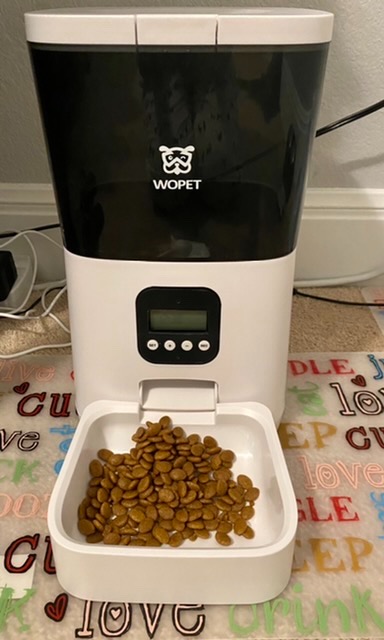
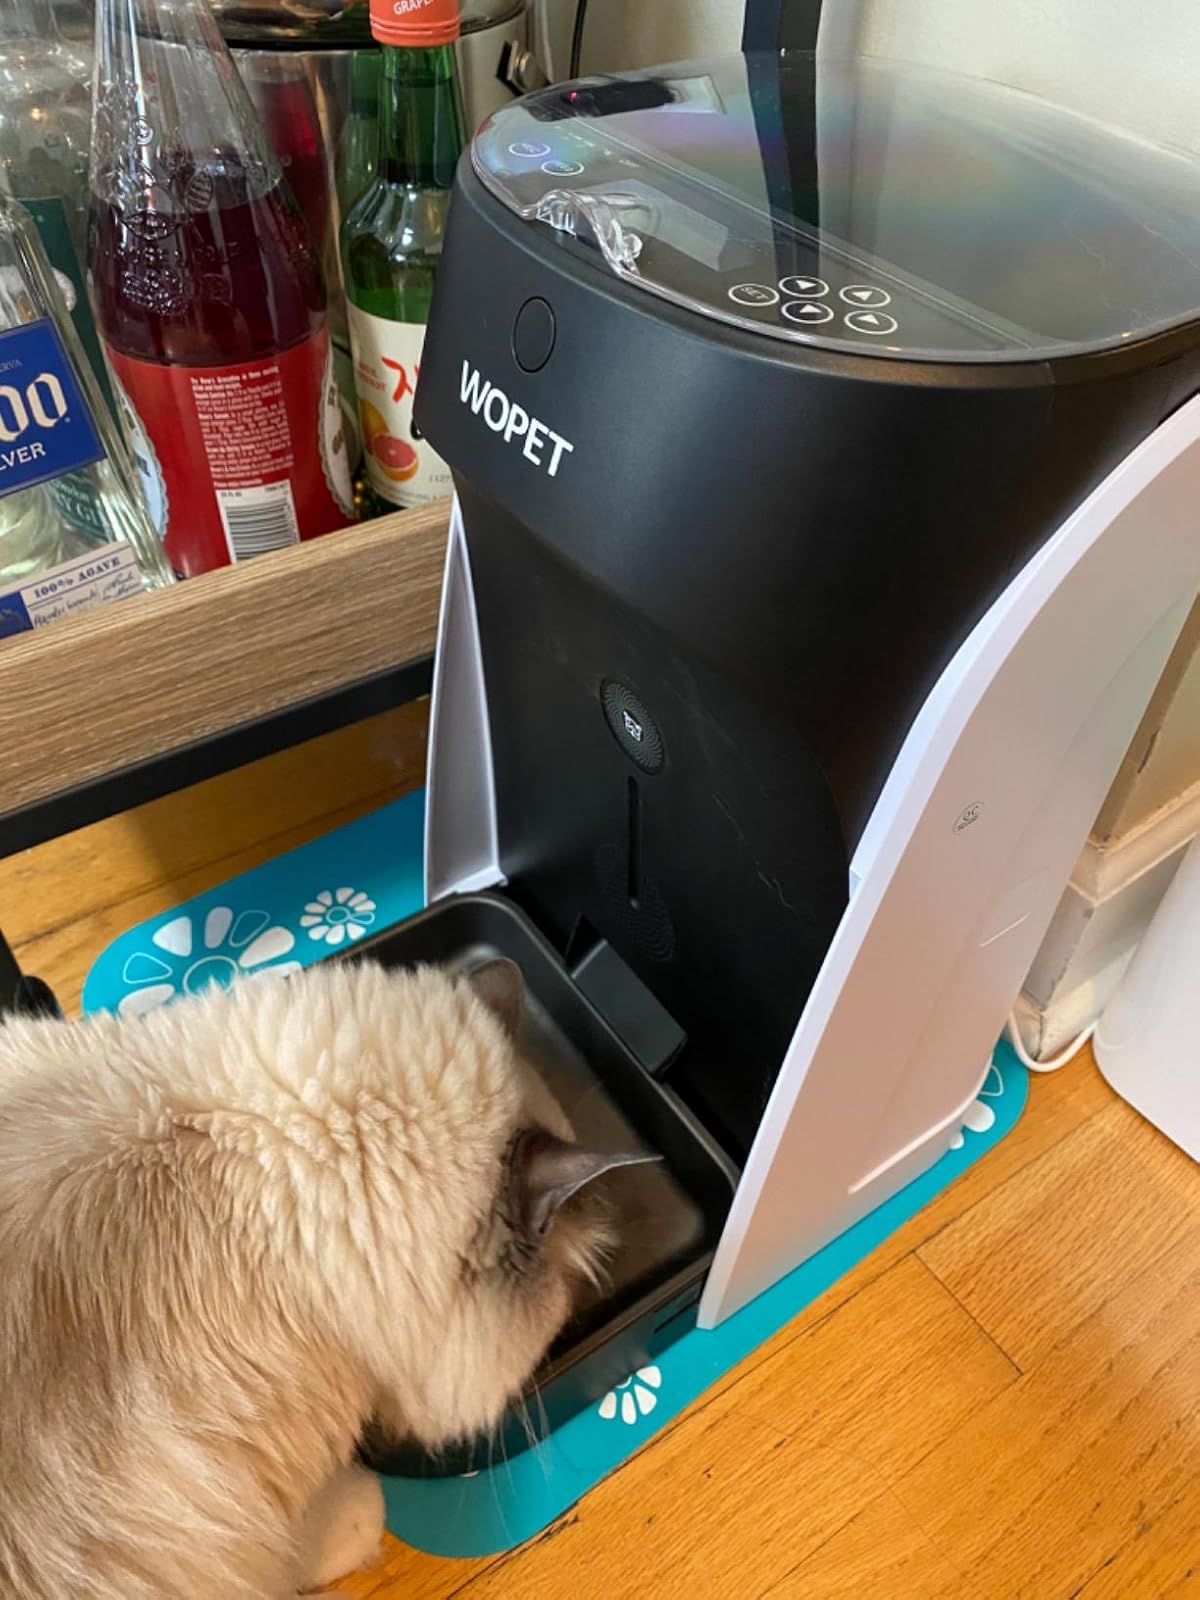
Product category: items_feeder
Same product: no